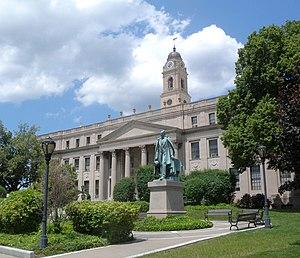
East Orange est une ville du New Jersey dans le Comté d'Essex, à proximité de la ville d'Orange.